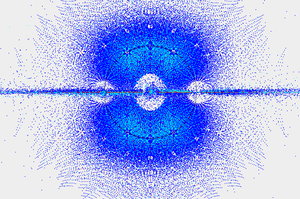
Un nombre algébrique, en mathématiques, est un nombre complexe solution d'une équation polynomiale à coefficients dans le corps des rationnels.